Cecil Gribble

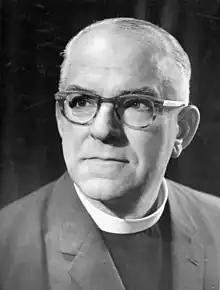
Gribble in 1962

Cecil Frank Gribble (12 June 190315 September 1995) was an Australian Christian minister who was President General of the General Conference of the Methodist Church of Australasia 1964–1966.